Tashkent Mechanical Plant

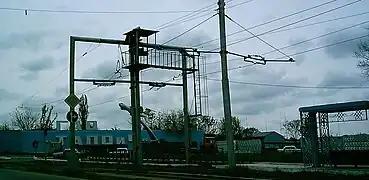
The entrance of Tashkent Aviation Production Association

Tashkent Mechanical Plant (TMZ), formerly Tashkent Aviation Production Association named after V. P. Chkalov (TAPO or TAPOiCh) is a leading high-technology company of Uzbekistan, which was originally moved from Russia to the rear of the Soviet Union, Uzbekistan in 1941 during World War II.